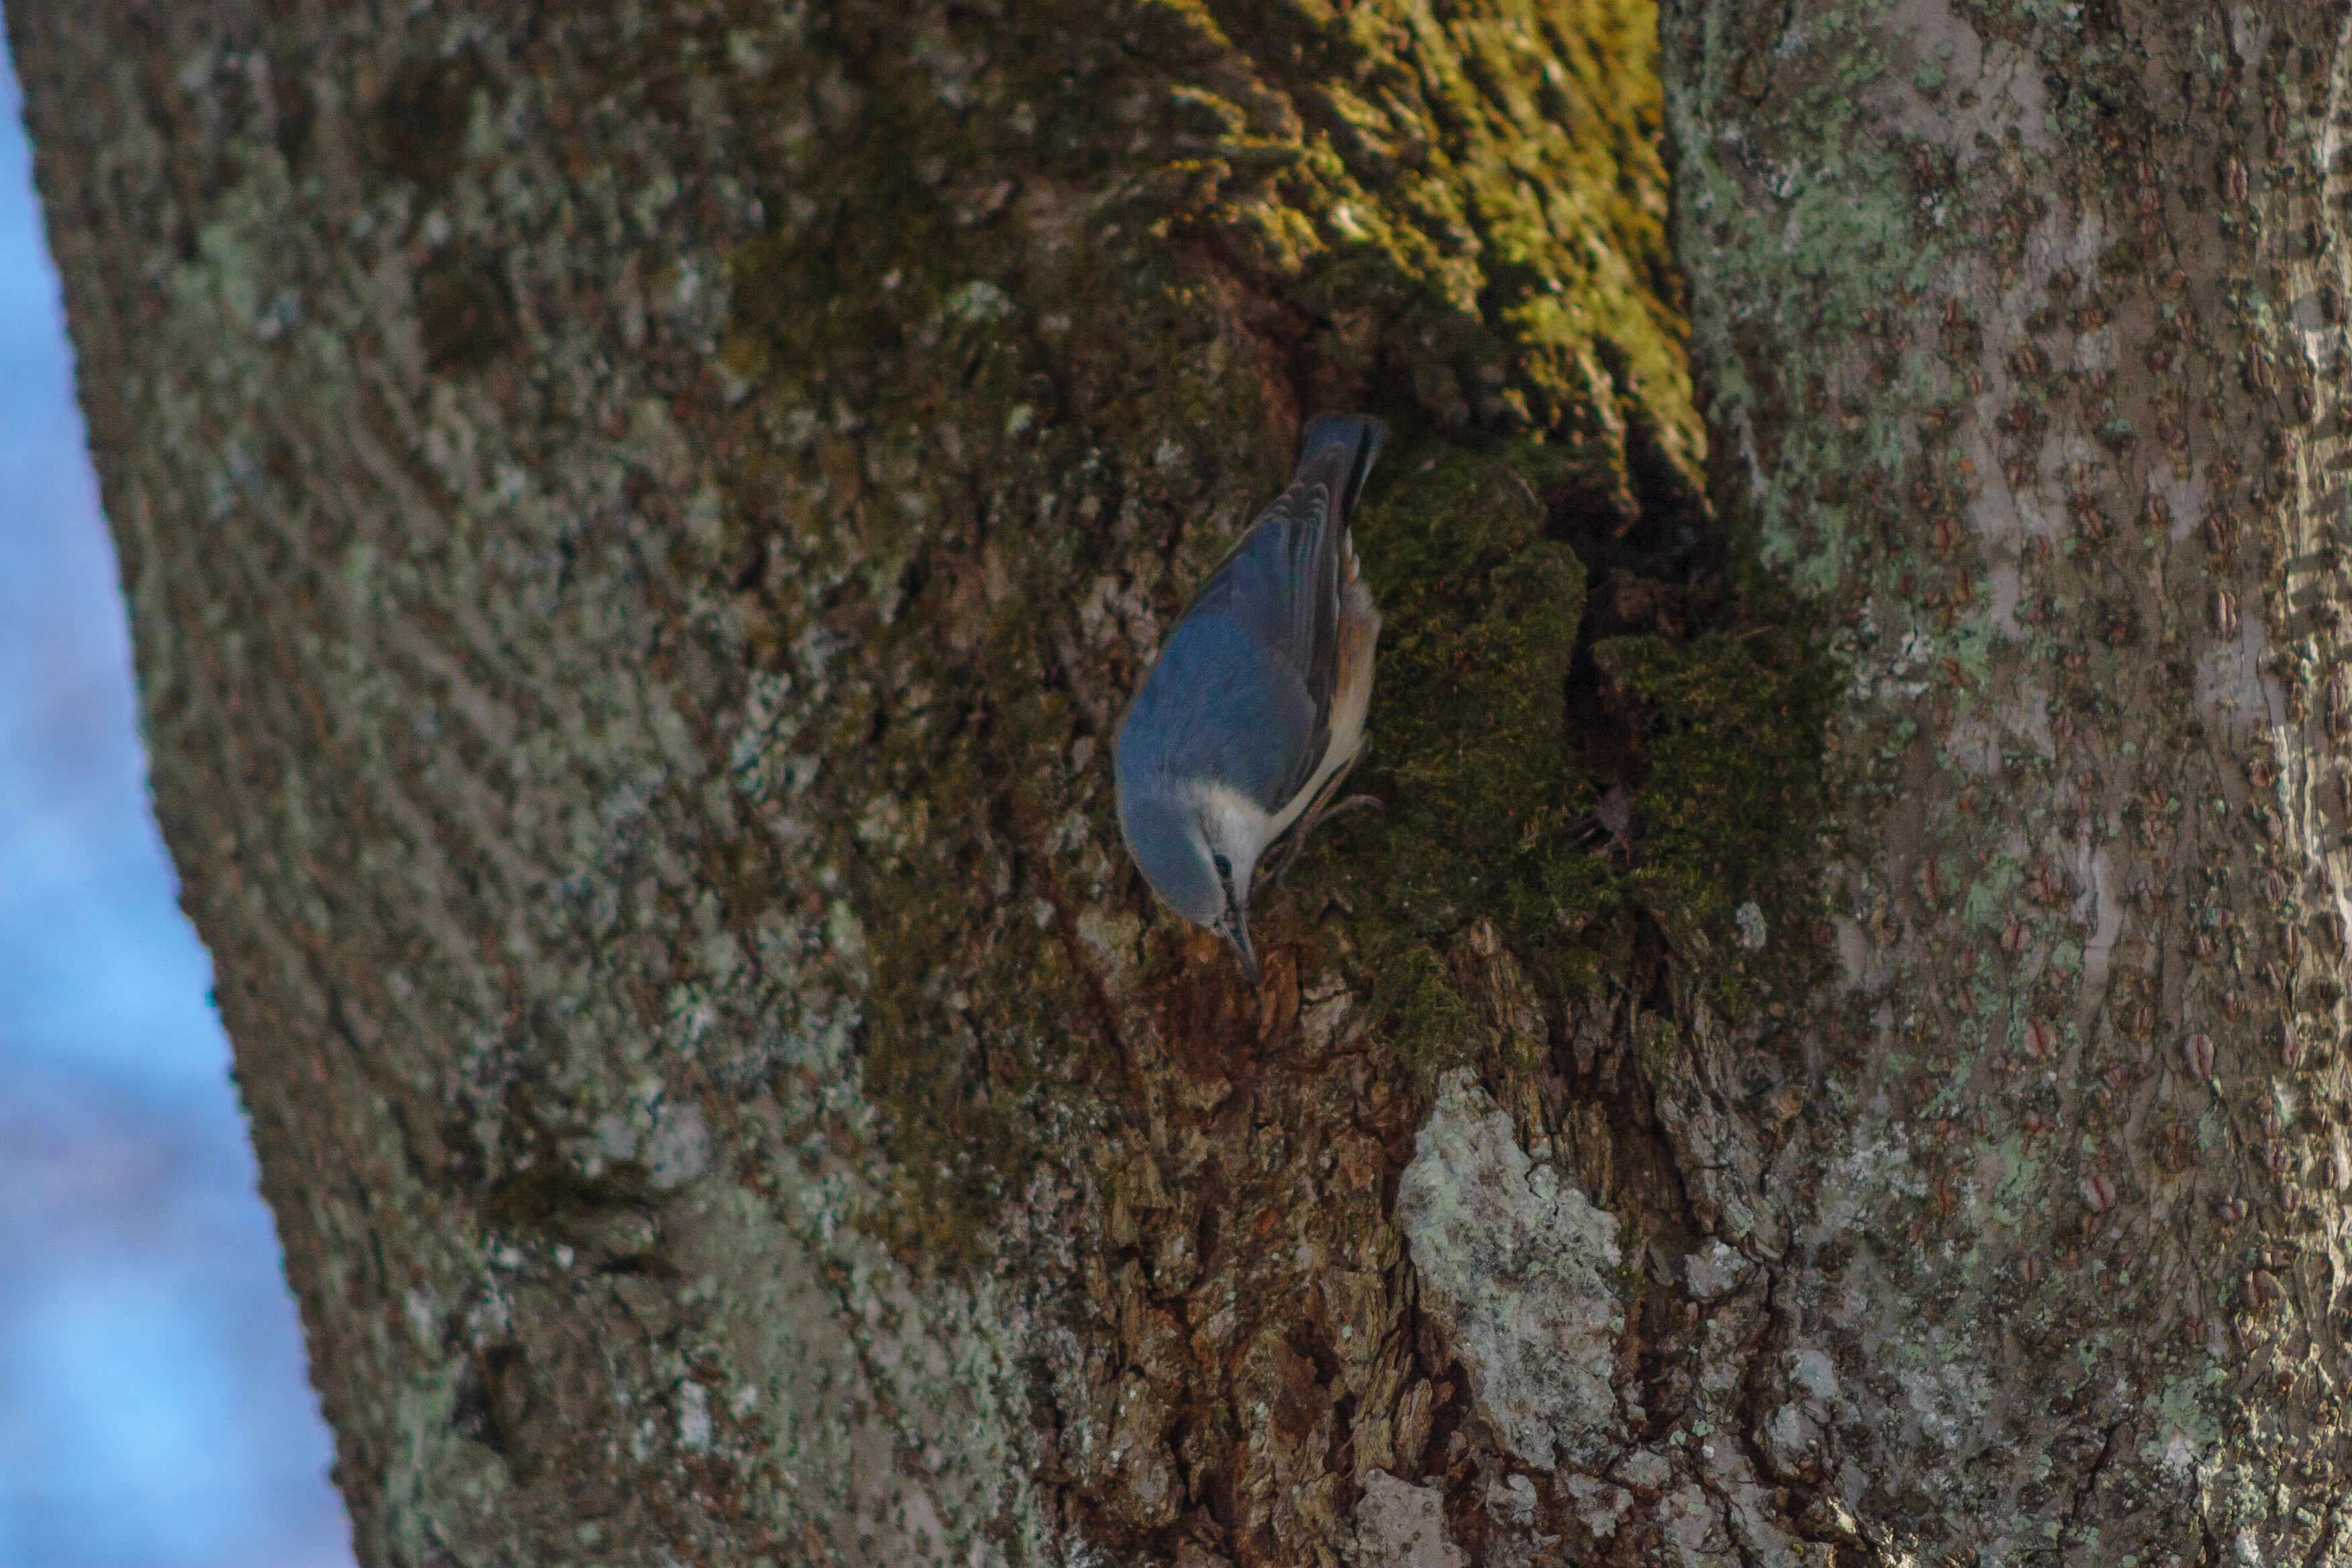
images, plant, insect, wood, trunk, organism, woody plant, twig, moths and butterflies, terrestrial plant, electric blue, tree, wildlife, forest, rock, soil, plant stem, concrete, grass